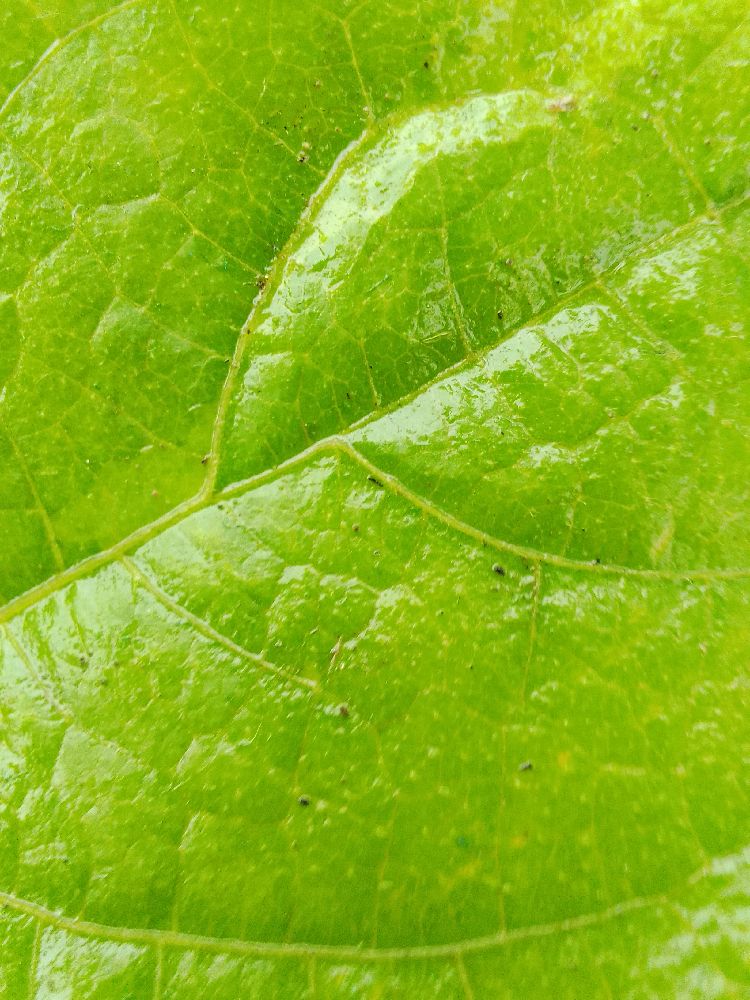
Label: healthy